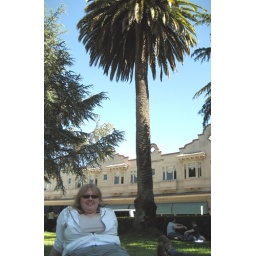
after eating the best burger in the world and probably the most well-deserved burger in the world after cycling the golden gate